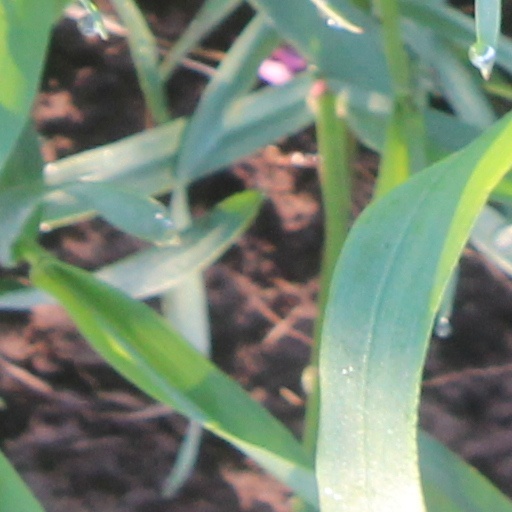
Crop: wheat